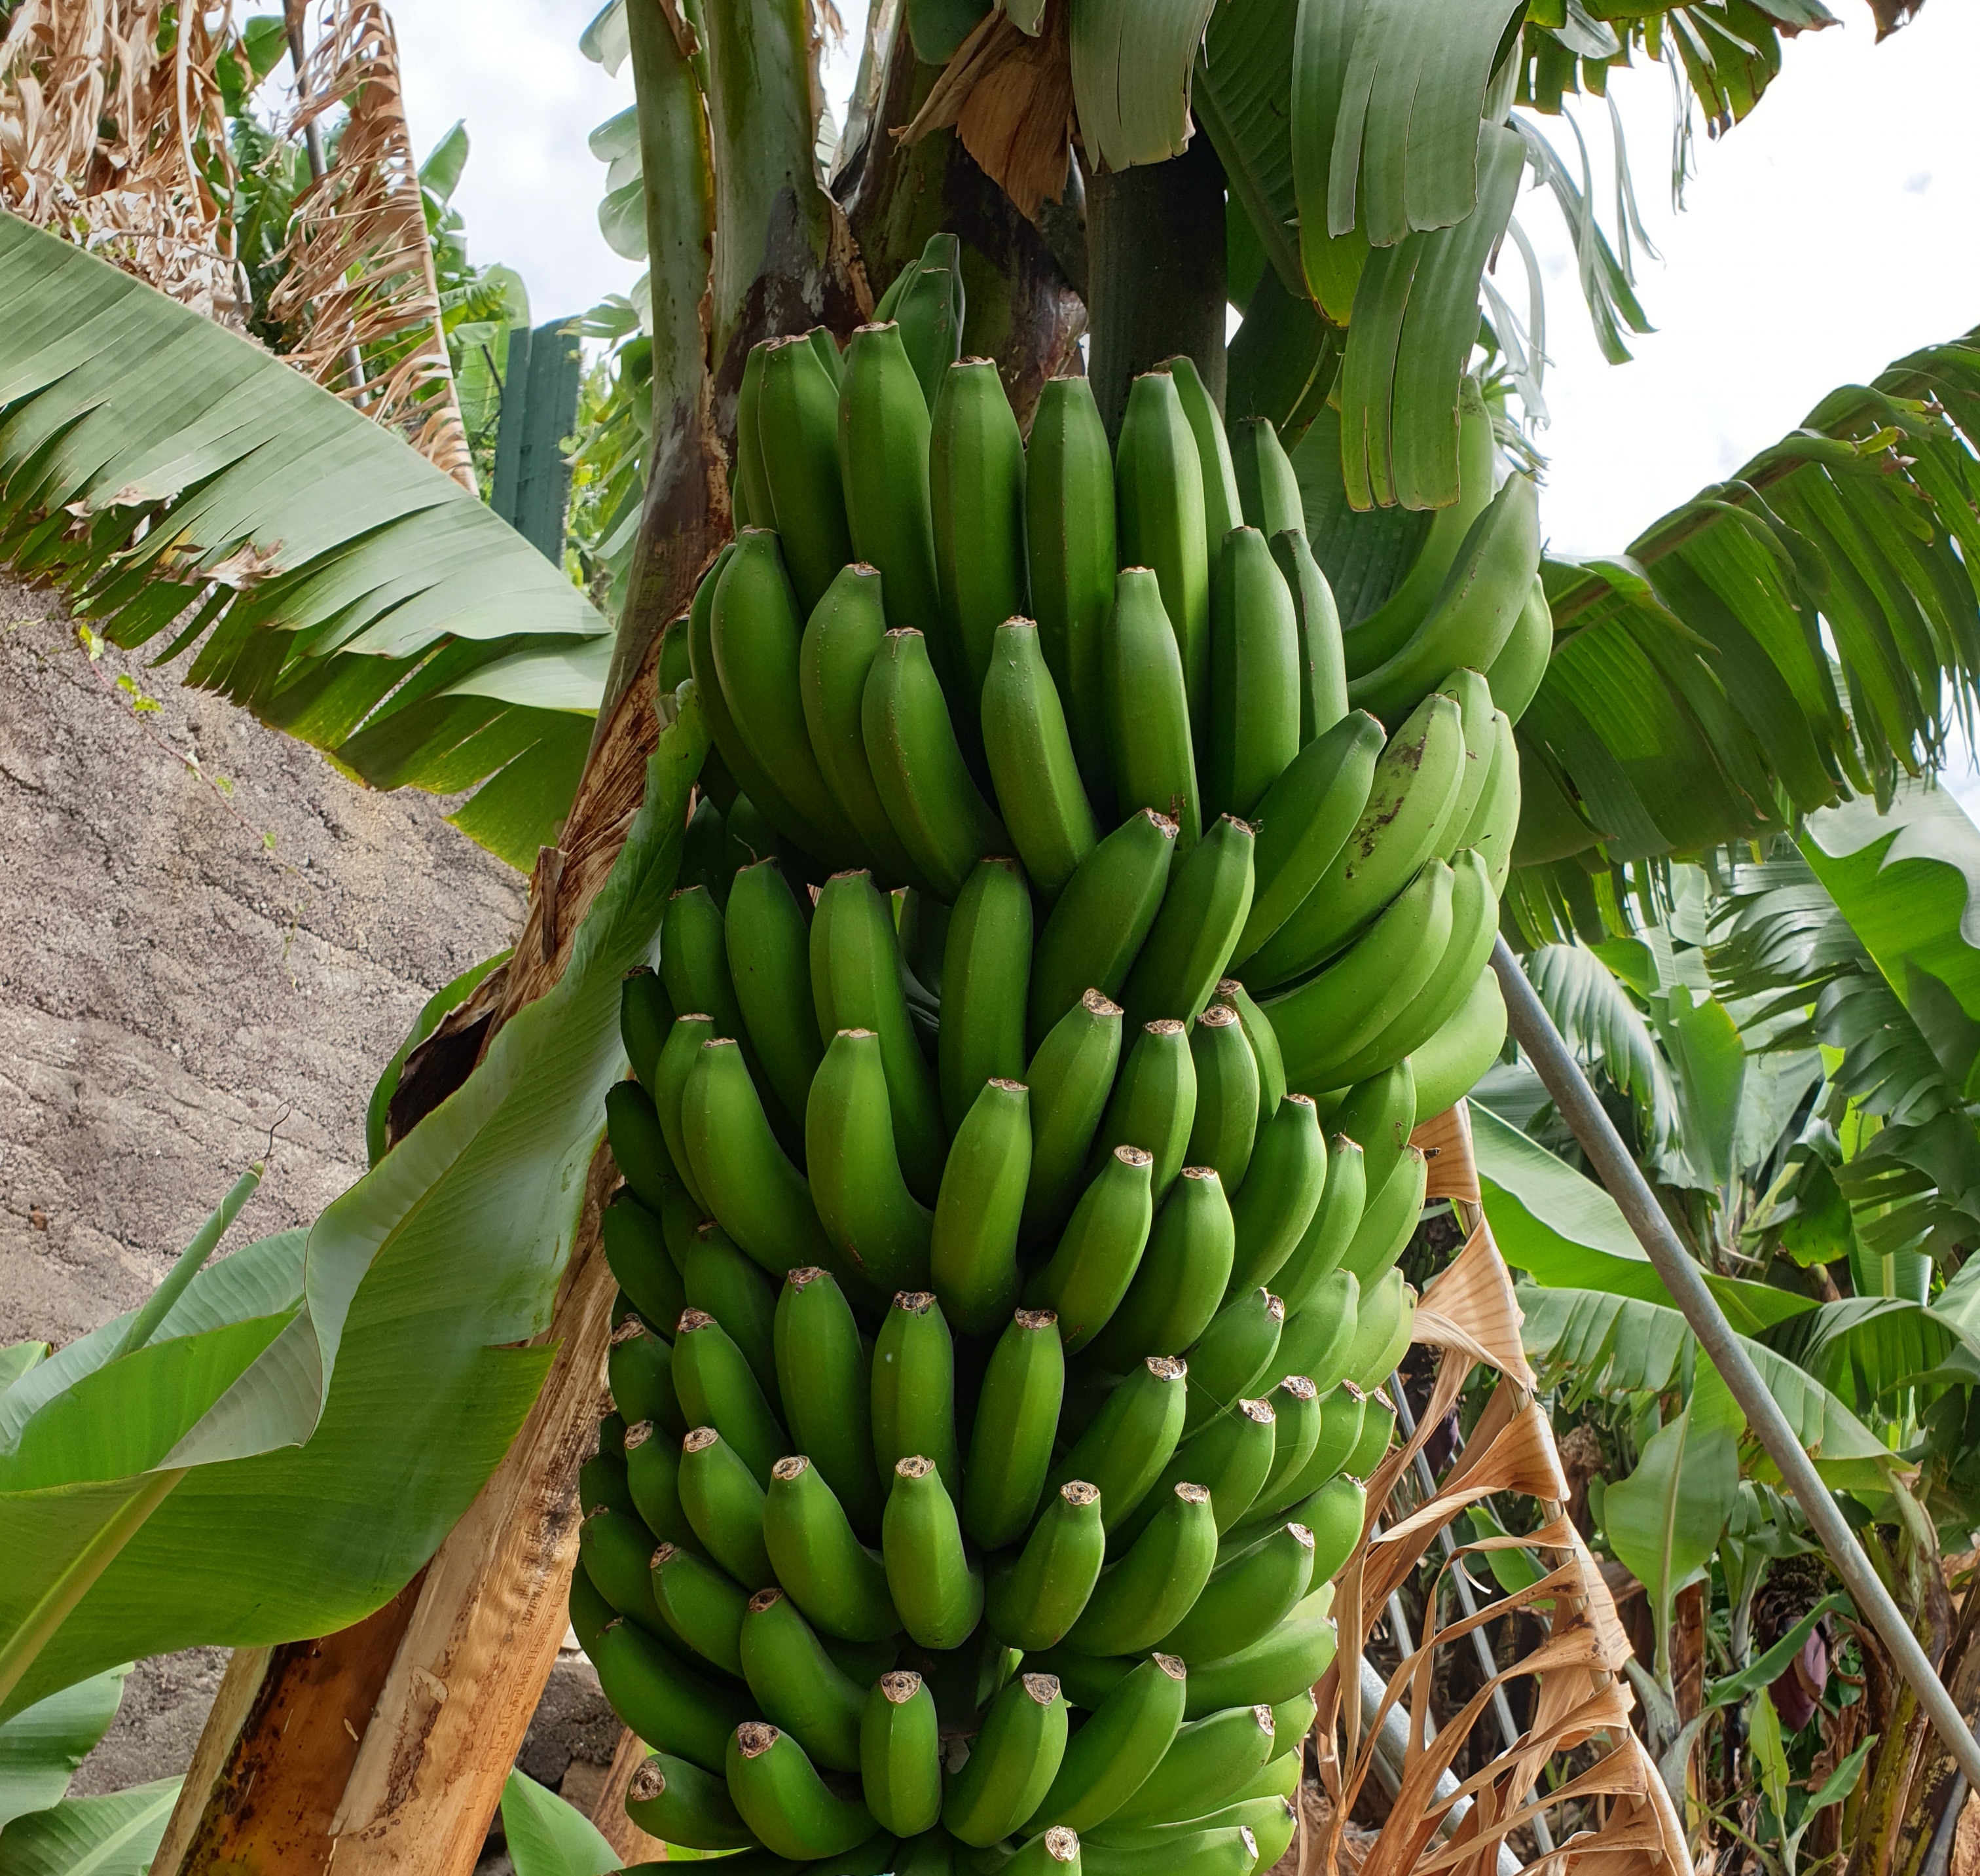
Label: Cut